Roman Catholic Diocese of St. Augustine

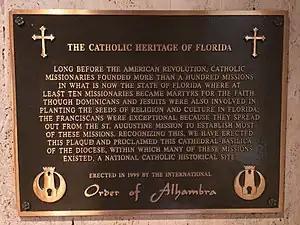

In 1571, Spanish Jesuit missionaries made a brief, unsuccessful trip to Northern Florida. Two years later, in 1573, several Spanish Franciscan missionaries arrived in present day St. Augustine. They established the Mission Nombre de Dios in 1587 at a village of the Timucuan people. By 1606, Florida was under the jurisdiction of the Archdiocese of Havana in Cuba.